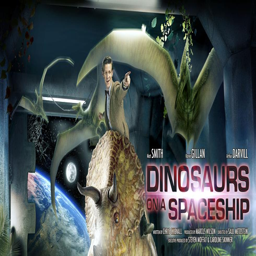
science fiction tv program : iconic poster